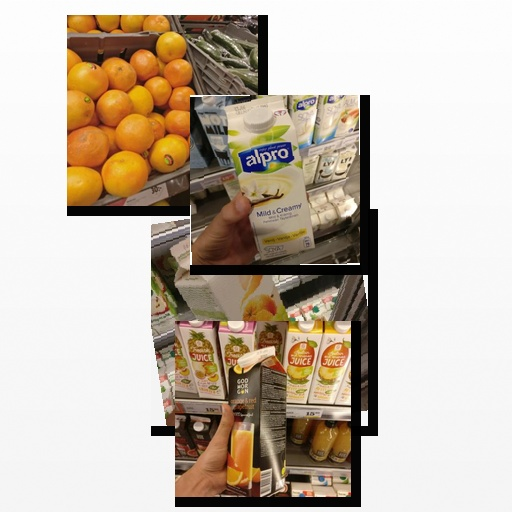
Food items: orange_red_grapefruit_juice, vanilla_soy_yogurt, red_grapefruit, mandarin_juice